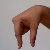
The image shows a hand gesture representing the letter 'Q' in Indian Sign Language.